Benton Museum of Art

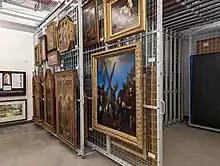
Collections vault at the museum

The Benton houses a collection of approximately including Italian Renaissance panel paintings, approximately 6,000 Pre-Columbian to 20th-century indigenous American art and artifacts, and American and European prints, drawings, and photographs. Many of the museum's exhibitions focus on Southern Californian artists. Former director Kathleen Howe described its primary focus as "contemporary art with an edge".